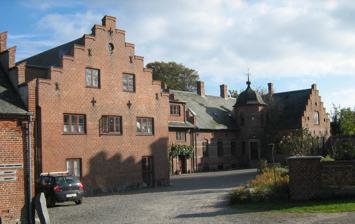
Building: Rødkilde Højskole
Country: Unknown
Year built: 1866
Folk high school on the Danish island of Møn Rødkilde Højskole Rødkilde Højskole is a folk high school just south of Stege on the Danish island of Møn . Founded in 1866, it is one of the older folk high schools in Denmark. Renamed Teaterhøjskolen Rødkilde (Theatre High School Rødkilde), it now offers both short (4 weeks) and longer (up to 22 weeks) courses for those wishing to learn more about the theatre, especially those aspiring to become actors. The main building by Ludvig Fenger , the student wing and the octagonal assembly building were listed on the Danish registry of protected buildings and places by the Danish Heritage Agency on 8 July 1982. Background Main article: Folk high school The concept of the folk high school originated with Denmark's revered theologian and educator, N. F. S. Grundtvig who was inspired by the English boarding schools as well as by the French approach to education for all. In the 19th century, education in Denmark was essentially for the upper and middle classes while farm workers and labourers simply had to learn their trade from their parents. Grundtvig's focus was on popular education and Enlightenment . He aspired to give the peasantry and the lower layers of society a higher educational level through personal development or what he called “the living word”. The language and history of the country, its constitution and main industries (farming) along with folk songs were the guiding principles for education within a Christian framework. While the first folk high school opened in 1844, it was in the 1860s that the schools began to spread. Christen Kold 's unorthodox way of teaching provided a broader democratic basis rather than a strictly religious focus. Teaching took place in the winter from November to March as students needed to work on the farms the rest of the year. In the beginning, only young men could attend the courses but in 1861 young women were also granted access to courses from  May to July. The real breakthrough was the Second war of Schleswig in 1864 when Denmark had to surrender a large part of its territory. This initiated a new feeling for Danish consciousness and nationalism based on the enlightenment of the people. Danish, rather than German or Latin, became the preferred language for folk high school education. The basic principles of the folk high school have continued over the years: there are no demands as to previous education or occupation and there are no examinations; the emphasis is on intellect, reflection and creativity, music and commitment; students are encouraged to be aware of their own ideals in order to develop into democratic members of society. Much of the teaching consists of dialogue between teachers and students and living together as borders encourages stronger relationships and more respect for other people's ideas. The age of the students is usually between 17 and 25 although many are much older, given the emphasis on lifelong learning. History Gunnar Hansen's statue of founder Frede Bojsen Rødkilde folk high school was founded by Frede Bojsen (1841–1926), an active politician and influential chairman of the parish council in nearby Stege where his father was the pastor. In order to test out his plans for a high school, on 1 May 1865, Bojsen rented a farmhouse in the village of Tjørnemarke a few kilometres north of Stege. On 26 July, he married Karen Anker, a Norwegian, and on 26 October he opened the school with some 30 students from the north of Falster and Møn. Given their initial success, Frede and Karen decided to build a proper school. Thanks to Karen's rich family and the dowry she received, they were in a position to go ahead with their project without delay. They opted for the present site with views over Stege Nor, a stretch of inland water, and the hills of Møns Klint beyond. In fact, Karen was never to see the finished buildings. She died during childbirth on 22 September 1866, just a couple of days before the students were due to arrive. Her husband never forgot her and always reminded his colleagues that the school was a gift from the Ankers. For this reason, on certain occasions, a Norwegian flag is flown at the school. An imposing statue of Bojsen (pictured) by Danish sculptor Gunnar Hansen stands on the school grounds. View over the lake from the school For the first 70 years, the school offered courses to men in the winter months and women in the summer. The emphasis was on agricultural training, gardening and crafts. In 1936, there was a complete change in direction as nursing became the centre of interest, supported by the government's decision to encourage folk high schools to give preparatory courses in nursing. Rødkilde was in fact the first to make the change. Initially the school had been privately owned but as a result of the need for self-ownership in order to qualify for state grants, in 1965 ownership came into the hands of the school itself. Once more, as a result of the new directions in government policy, the school had to find a new area of interest. Given the increasing interest in nature and the countryside, and Møn's special status in this regard, in 1981 the institution became a nature high school for a relatively short period. Initially nature courses were popular and economically successful but as time went by, with the reduction of state support for folk high schools, yet another direction had to be found. The year 1997 turned out to be a crisis year. The number of students dropped and the school's new status as an efterskole (literally "after school") would have required younger students to attend, starting at age 14 rather than 17. Moves were made to prepare for the sale of the school but, in the nick of time, contacts were made with Den nye Dramaskole (the New Drama School) which was interested in introducing drama courses at Rødkilde. A new school board was appointed and the first drama course in the summer of 1999 turned out to be a success. The school first became known as the European Theatre High School, then in 2003, simply as the Theatre High School. Slowly the school's debts were paid off and by 2005 there was even a waiting list for student registrations. Architecture The octagonal assembly building (1868) The basic plans for the school were sketched out by Bojsen himself. To some extent, they were based on a drawing he made a few years earlier which included a tower with a cupola similar to the one that can be seen today. He then called on Otto Michael Glahn, a local builder and architect from Nykøbing Falster . Glahn had already gained a reputation for his octagonal church on the neighbouring island of Nyord . However, while the construction work on the school was already underway, Bojsen decided to call on the services of Ludvig Fenger , a seasoned architect, to provide "exterior decorations" which would give the school the worthy look it deserved. The crow-stepped gables are certainly the work of Fenger, though they are more evocative of Denmark's old rural churches than of the historicist style for which he is remembered. The gable finishing is also strangely reminiscent of Grundtvig's pavilion at Rønnebæksholm . The octagonal building known as the forsamlingshus was built in 1868 for the popular Wednesday evening lectures at the school. They were so popular that there was not enough room in any of the classrooms. One of very few such buildings in Denmark, it is now a listed building . Most of the school buildings are now listed. They include the main school building, the administrative house to the south, the lecture room and the octagonal assembly building (1868), one of very few in Denmark. These buildings are now in the process of restoration. References